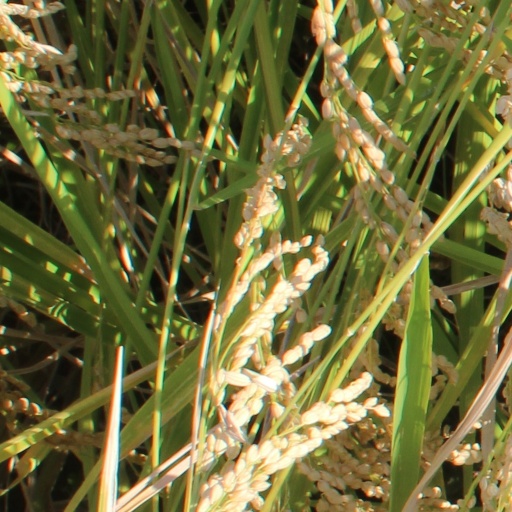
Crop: rice